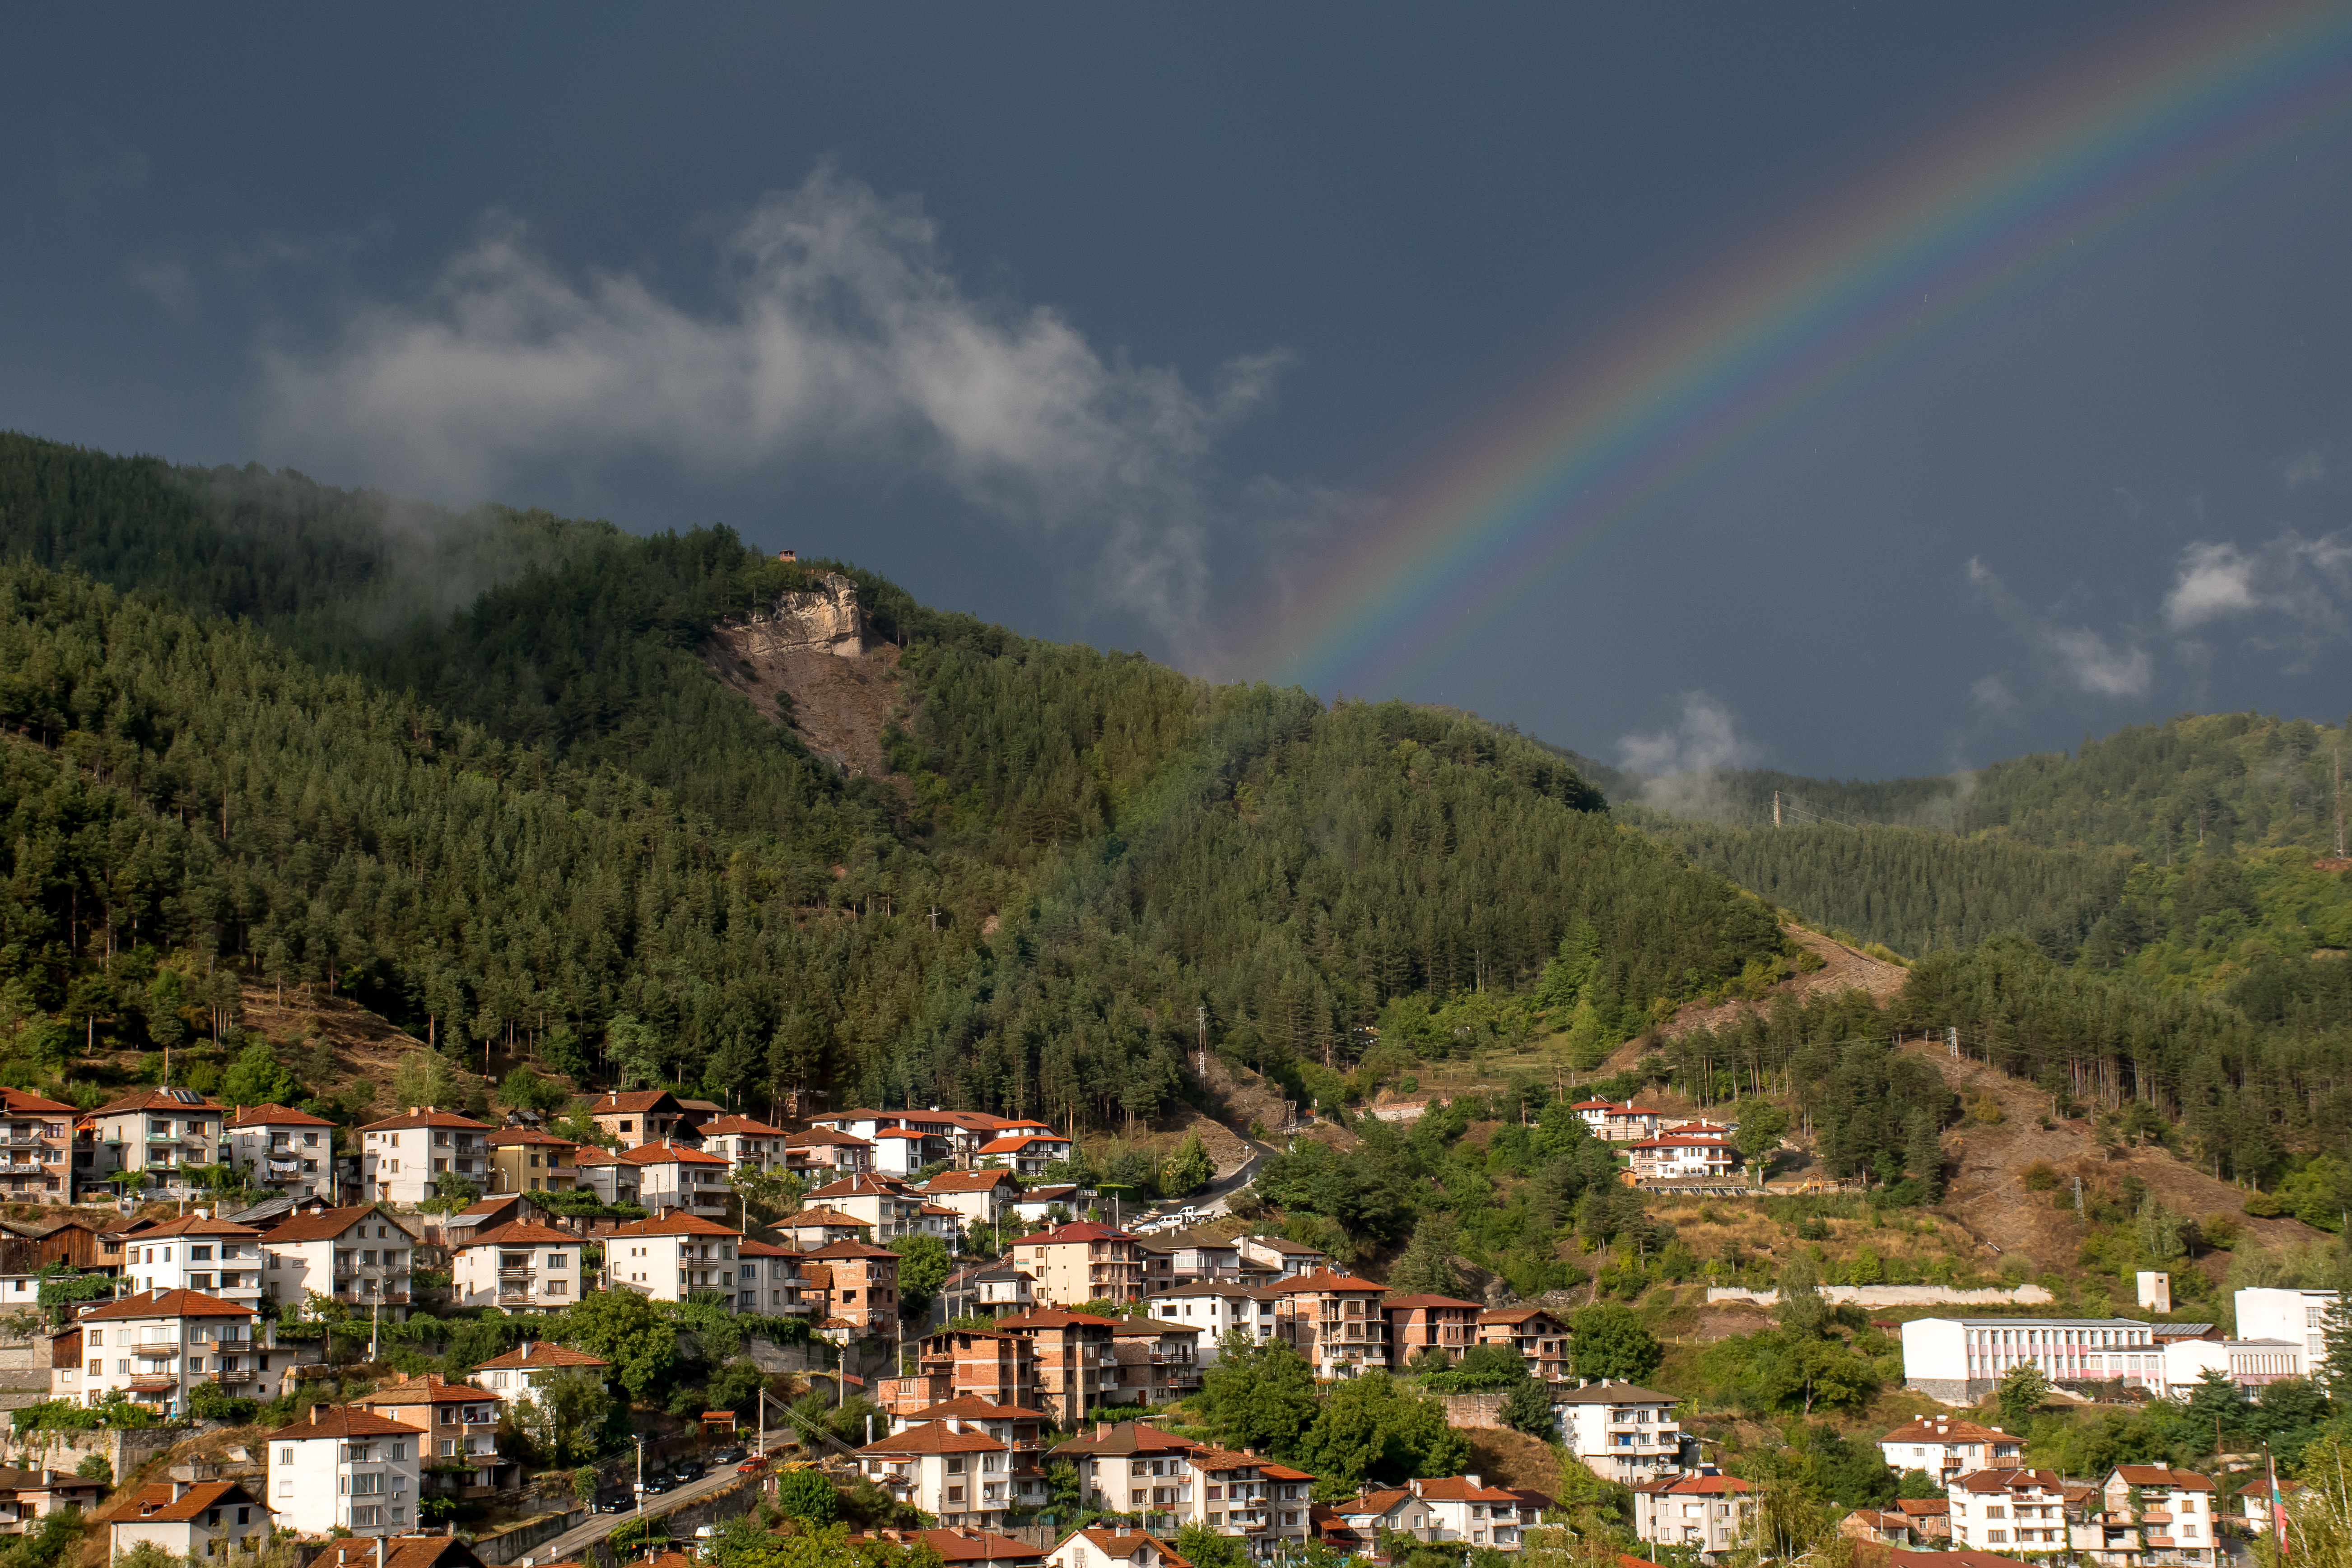
rainbow, cloud, sky, town, hill station, natural landscape, mountain village, hill, meteorological phenomenon, highland, mountain, mountain range, village, rural area, tree, residential area, mount scenery, landscape, suburb, city, tourism